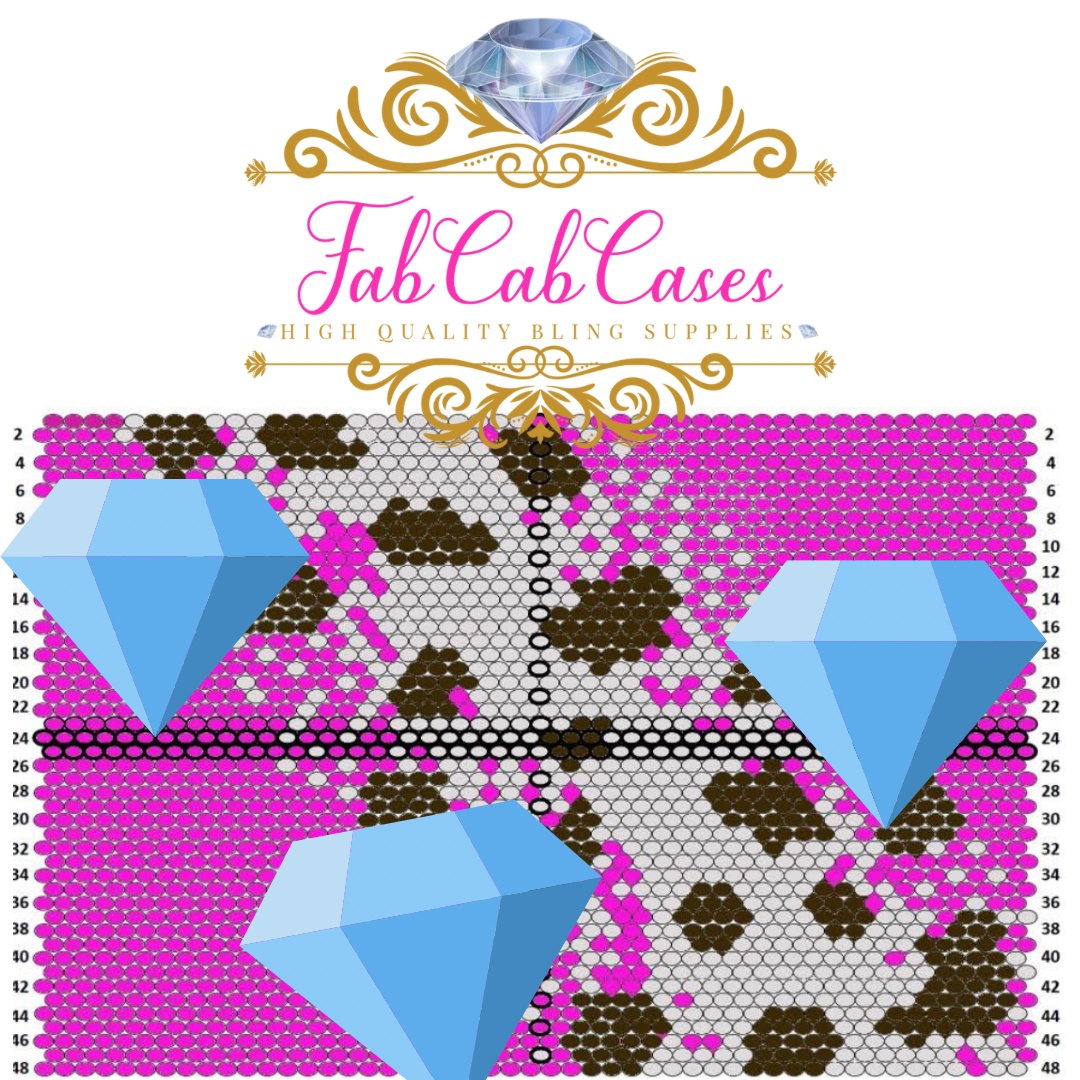
5mm/ss20 Cow Ombré Template
Designed to be used with 5mm or ss20 rhinestones on a 20oz Straight Tumbler DIGITAL PRODUCT ONLY This will be EMAILED to the email address used at the time of checkout. No cancellations, exchanges or refunds as the design is emailed immediately after purchase. This download shall not be copied or sold
Brand: Fabcabcases
Category: Arts & Entertainment > Hobbies & Creative Arts > Arts & Crafts > Crafting Patterns & Molds > Beading Patterns > Beaded Accessories Patterns